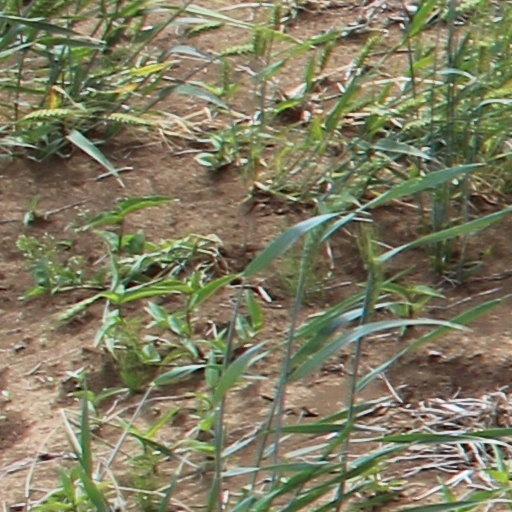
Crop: wheat